Jeremy Leggett

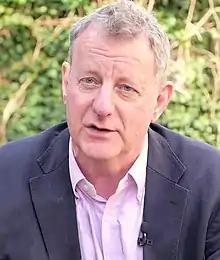
Leggett in 2014

Jeremy Leggett (born 16 March 1954) is a British social entrepreneur and writer. He founded and was a board director of Solarcentury from 1997 to 2020, an international solar solutions company, and founded and was chair of SolarAid, a charity funded with 5% of Solarcentury's annual profits that helps solar-lighting entrepreneurs get started in Africa (2006–2020). SolarAid owns a retail brand "SunnyMoney" that was for a time Africa's top-seller of solar lighting, having sold well over a million solar lights, all profits recycled to the cause of eradicating the kerosene lantern from Africa. He founded and is CEO of Highlands Rewilding, a pioneering nature-recovery company, from 2020 to present.